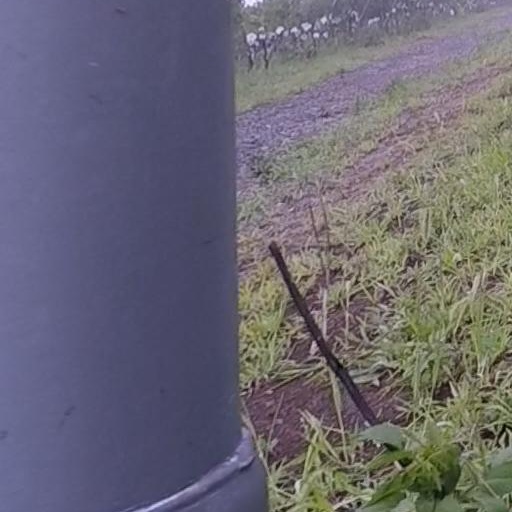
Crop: grape